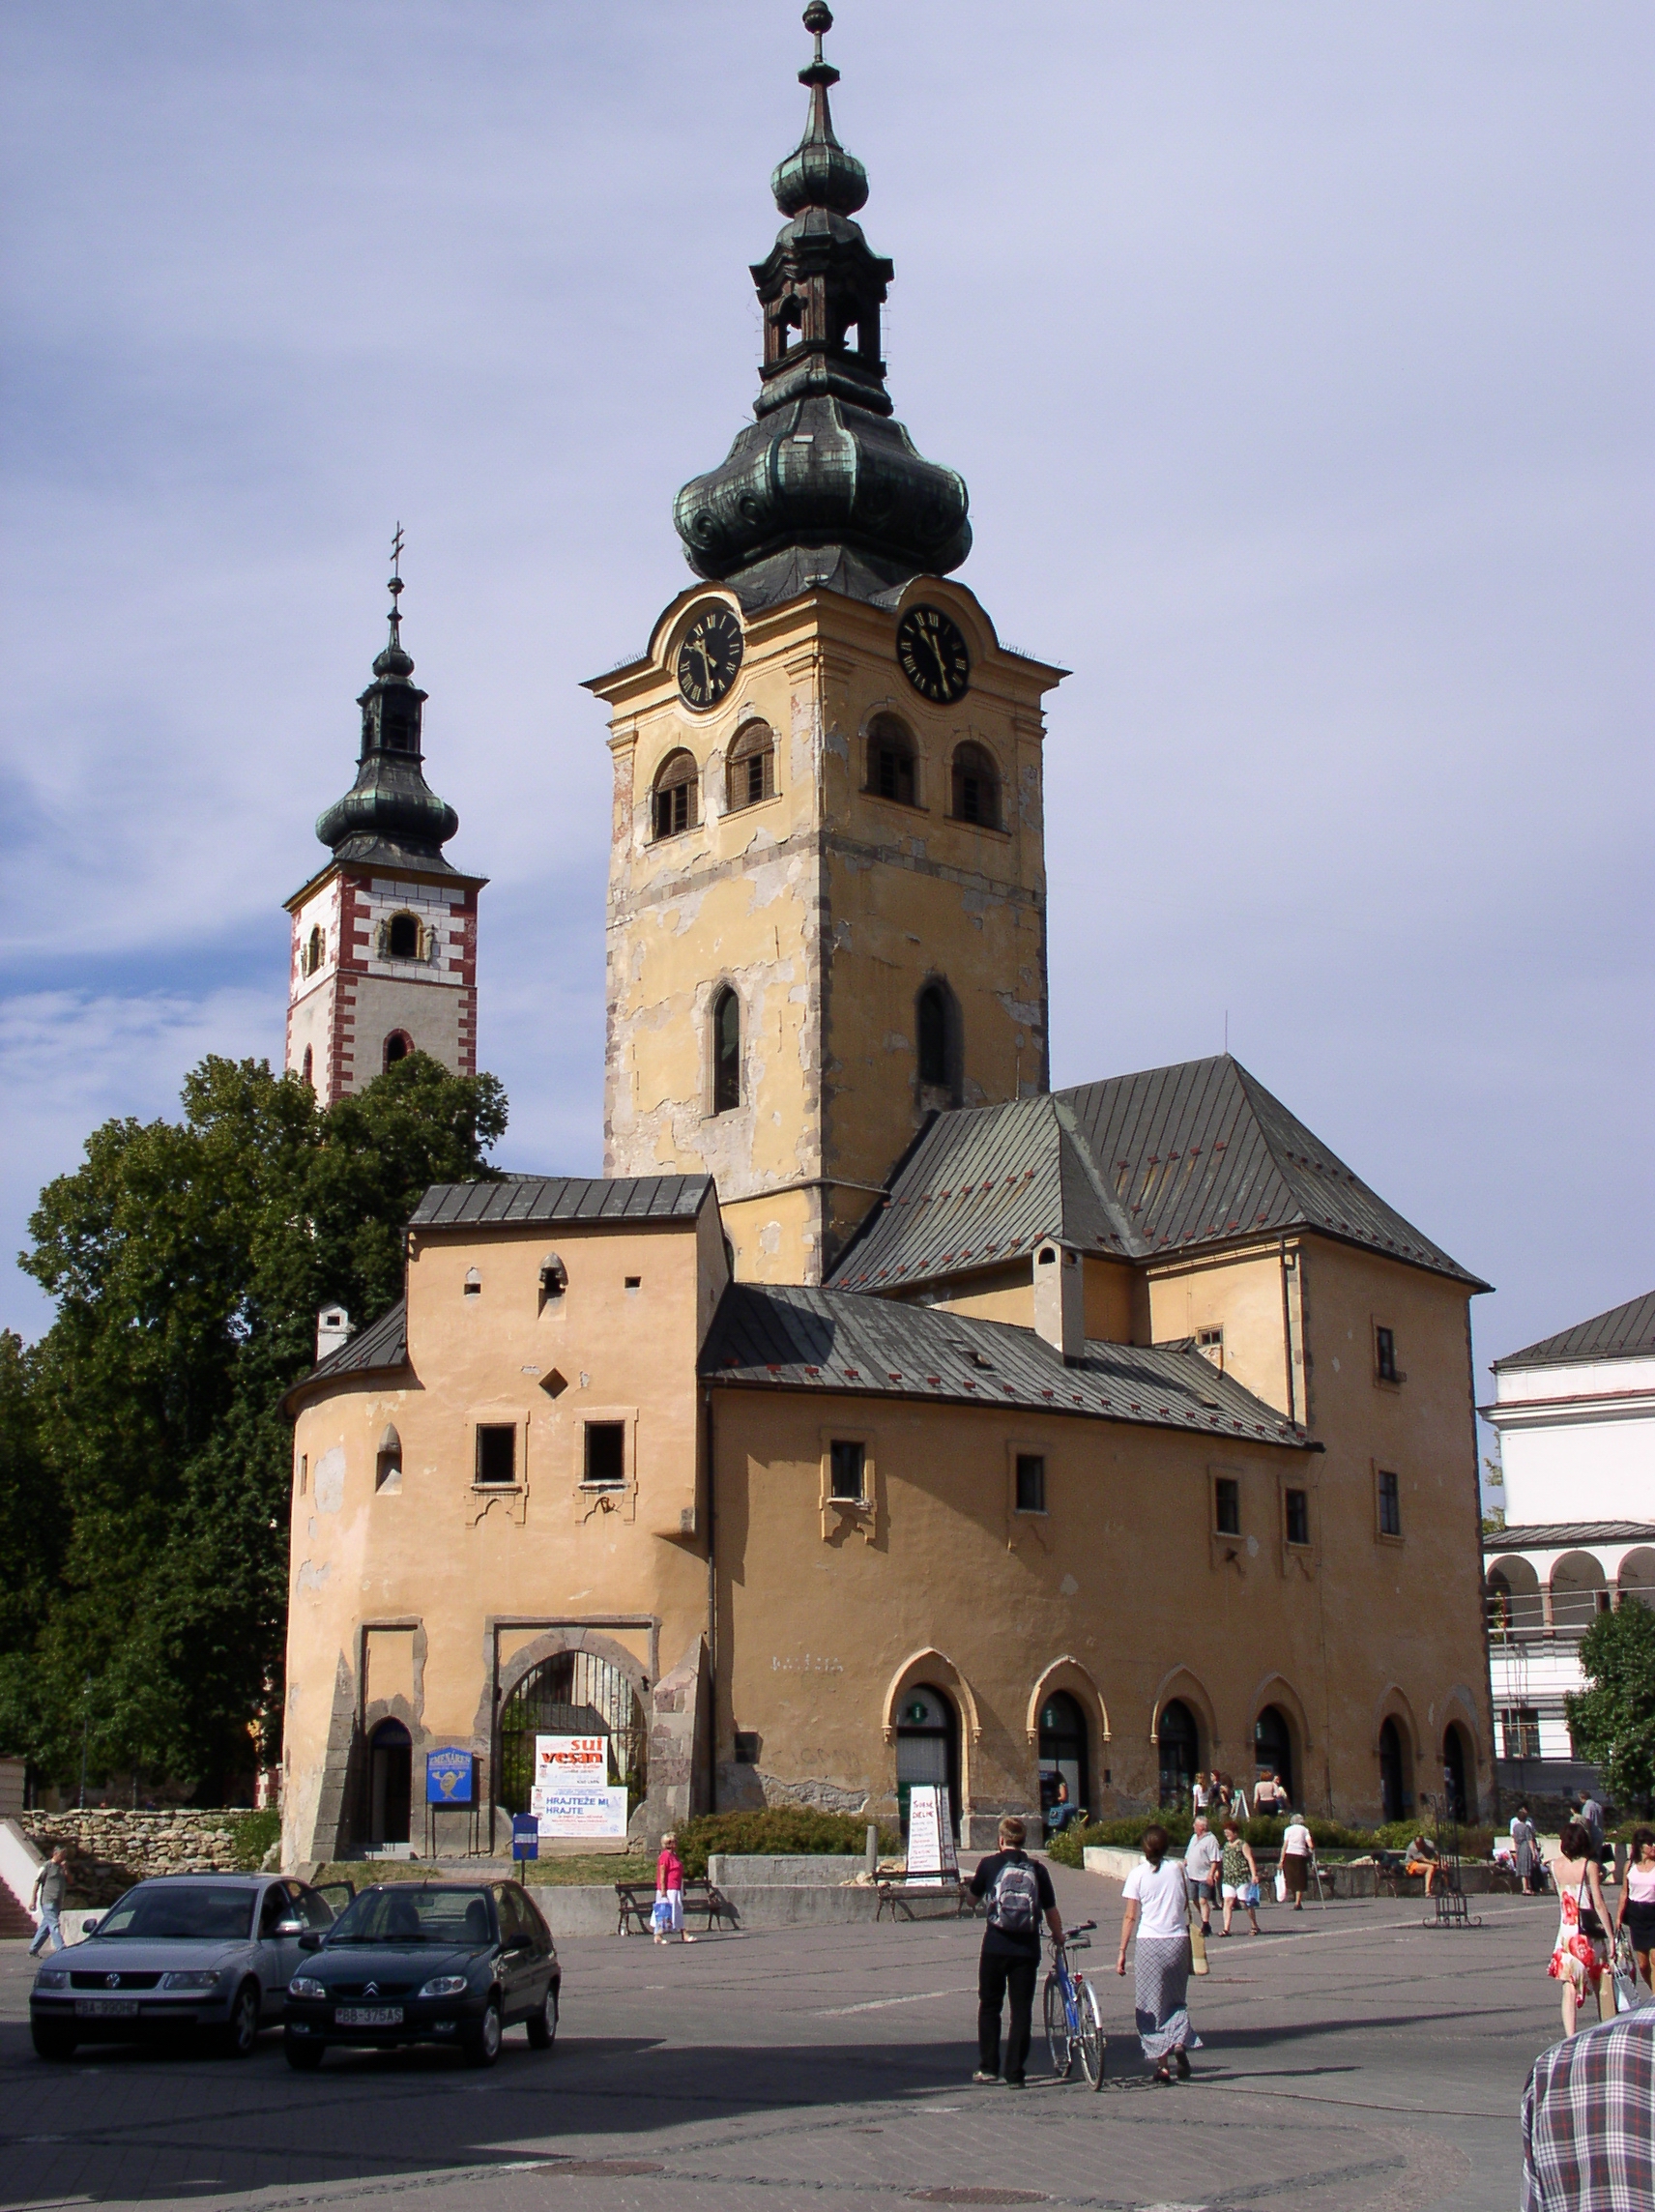
banska bystrica, slovakia, landmark, town, building, steeple, architecture, church, place of worship, city, human settlement, plaza, convent, medieval architecture, historic site, sky, tower, tourism, monastery, town square, basilica, bell tower, facade, spire, cathedral, parish, vehicle, spanish missions in california, temple, chapel, car, classical architecture